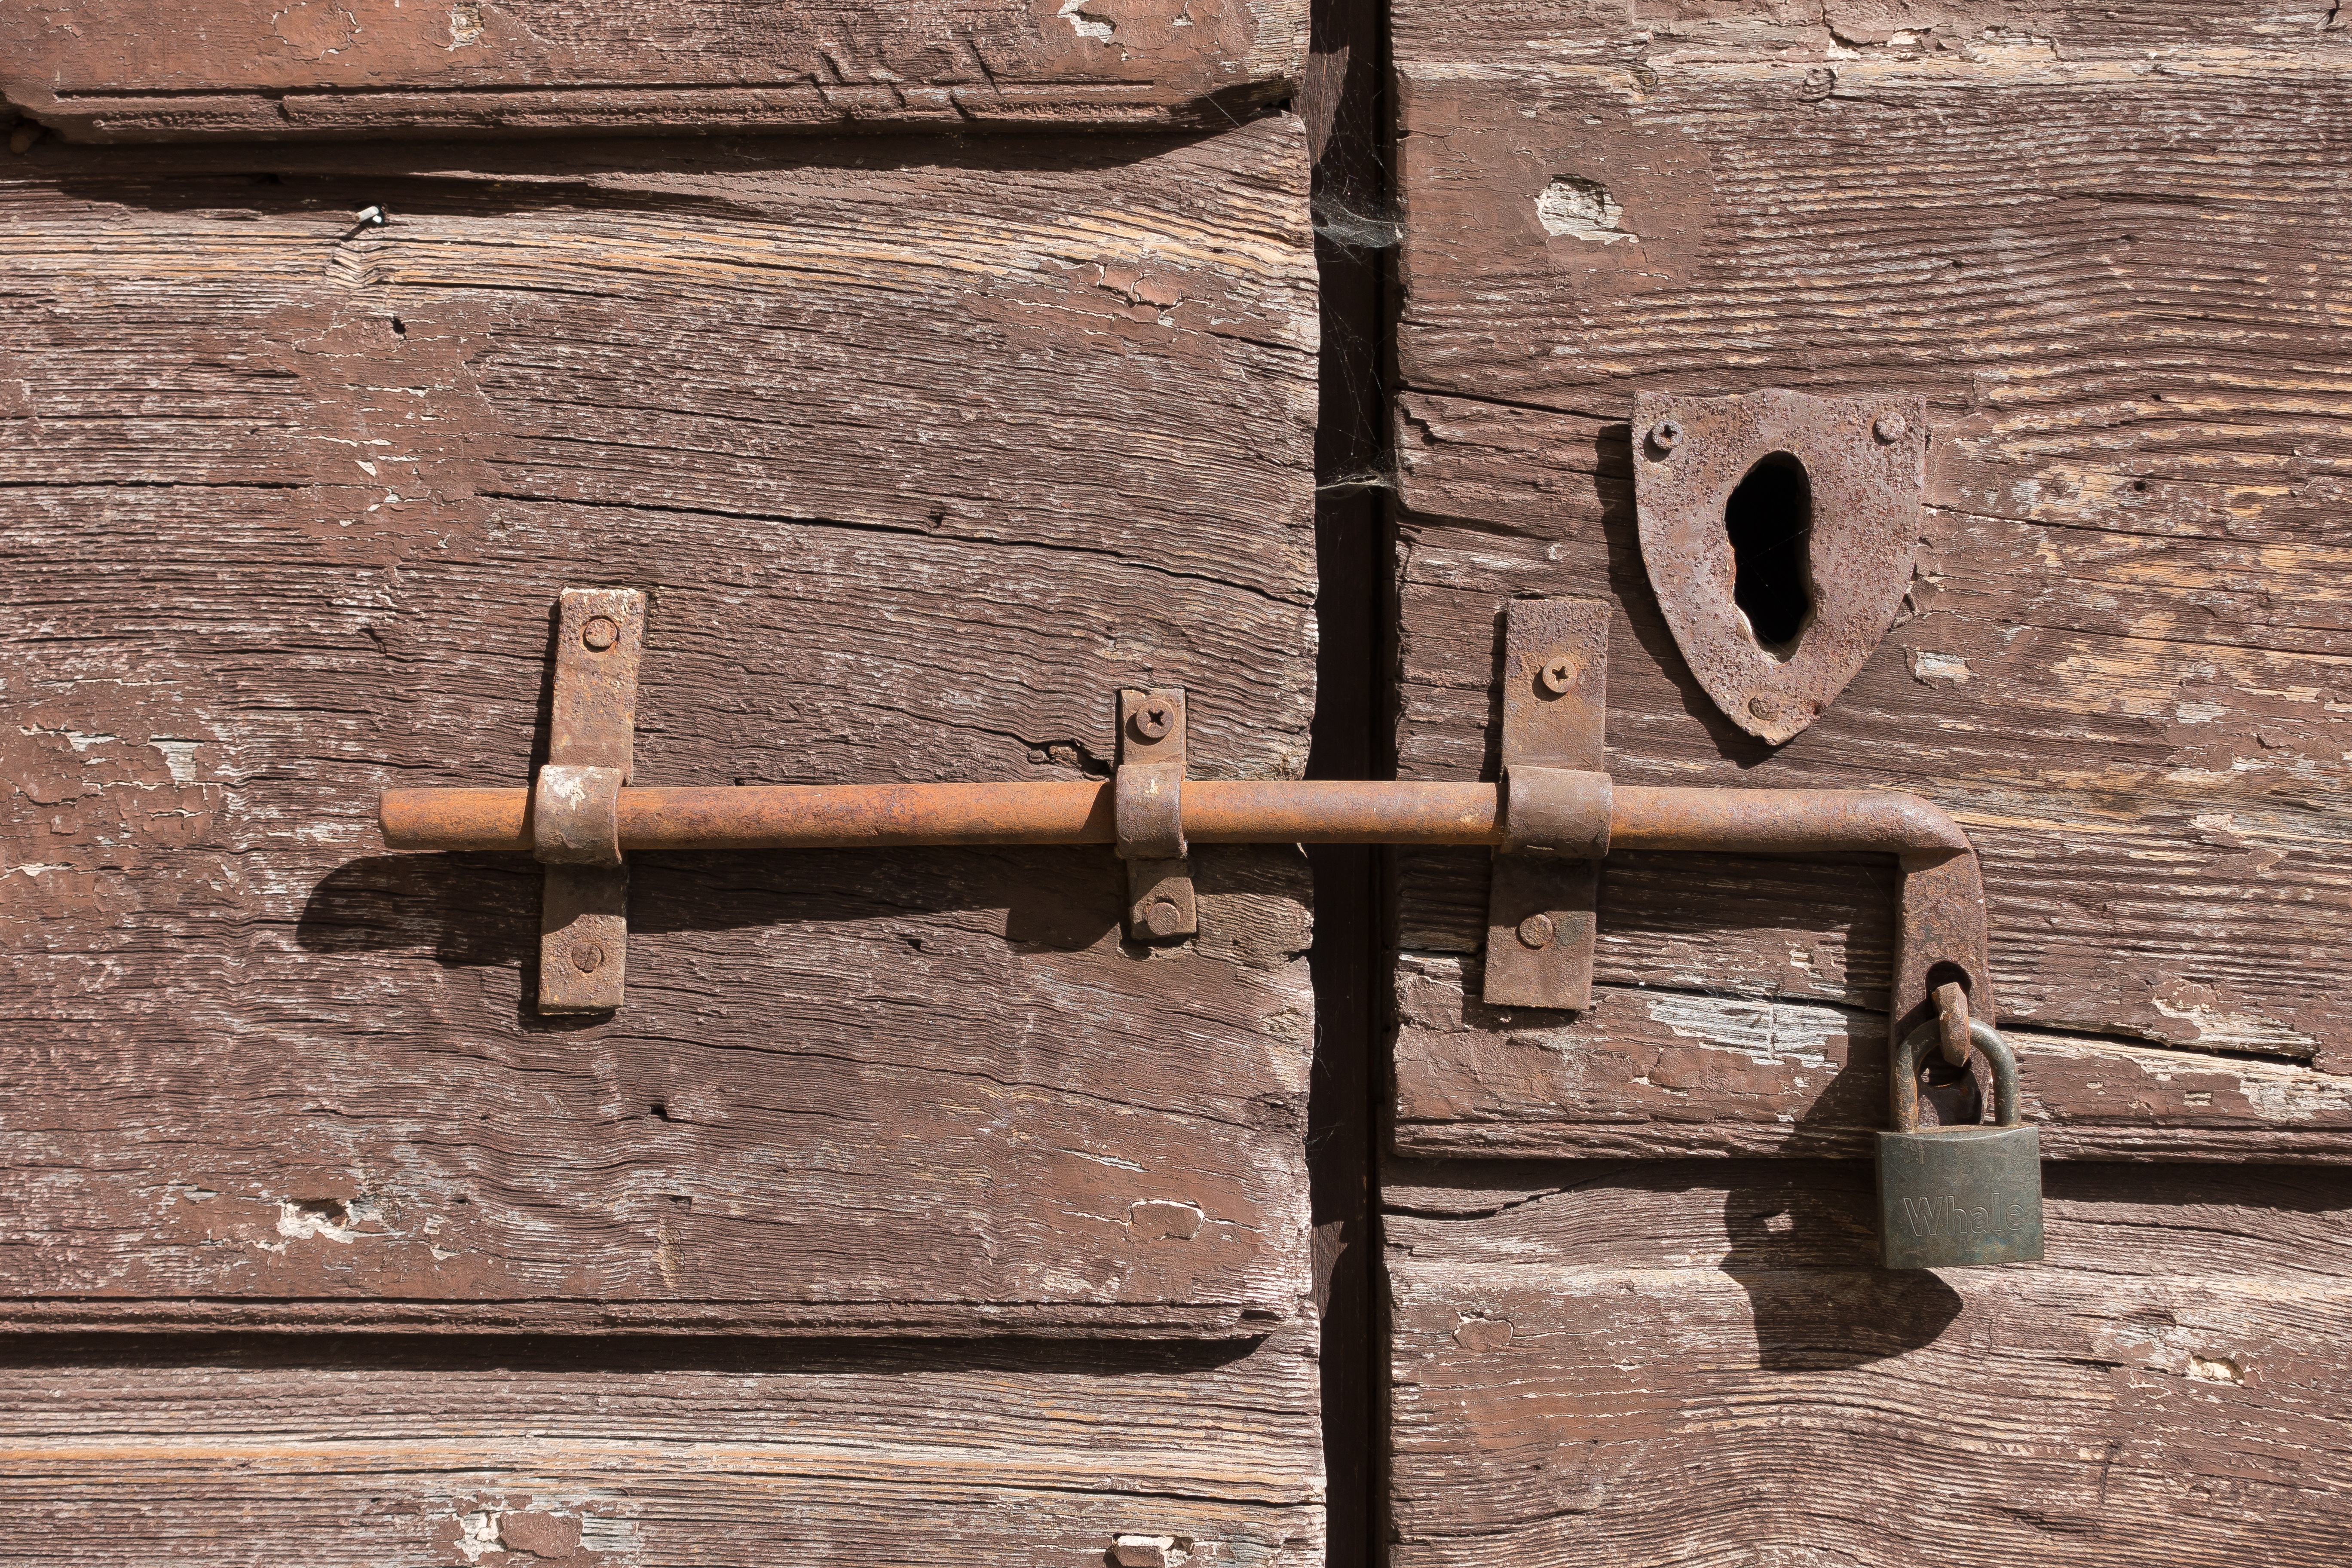
wood, antique, old, wall, metal, brick, lumber, door, goal, material, temple, bolt, rusted, iron, carving, access, input, closure, stainless, key hole, man made object, ancient history